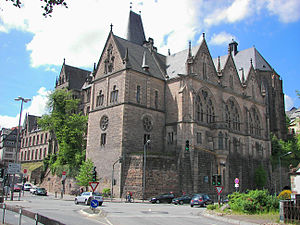
Marburgtalen / Indhold og udbredelse
Det gamle universitet i hvis aula talen blev holdt
Marburgtalen var en tale som blev holdt af vicekansler Franz von Papen på Universitetet i Marburg den 17. juni 1934. Denne tale anses for at være den sidste offentlige tale på højt plan, som blev holdt i det tredje rige mod nazisternes krav på magten.